The Yes Men Fix the World

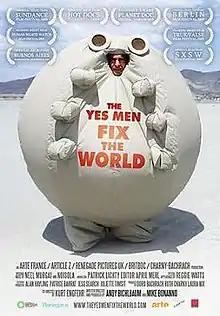
Promotional film poster

The Yes Men Fix the World is a 2009 documentary film about the culture jamming exploits of The Yes Men. The film premiered in New York City and Los Angeles on October 23, 2009, and in other U.S. cities beginning on October 30. Due to the movie being sued by United States Chamber of Commerce, a special edition of the movie is distributed through bittorrent through VODO and other prominent torrent sites like The Pirate Bay and EZTV.